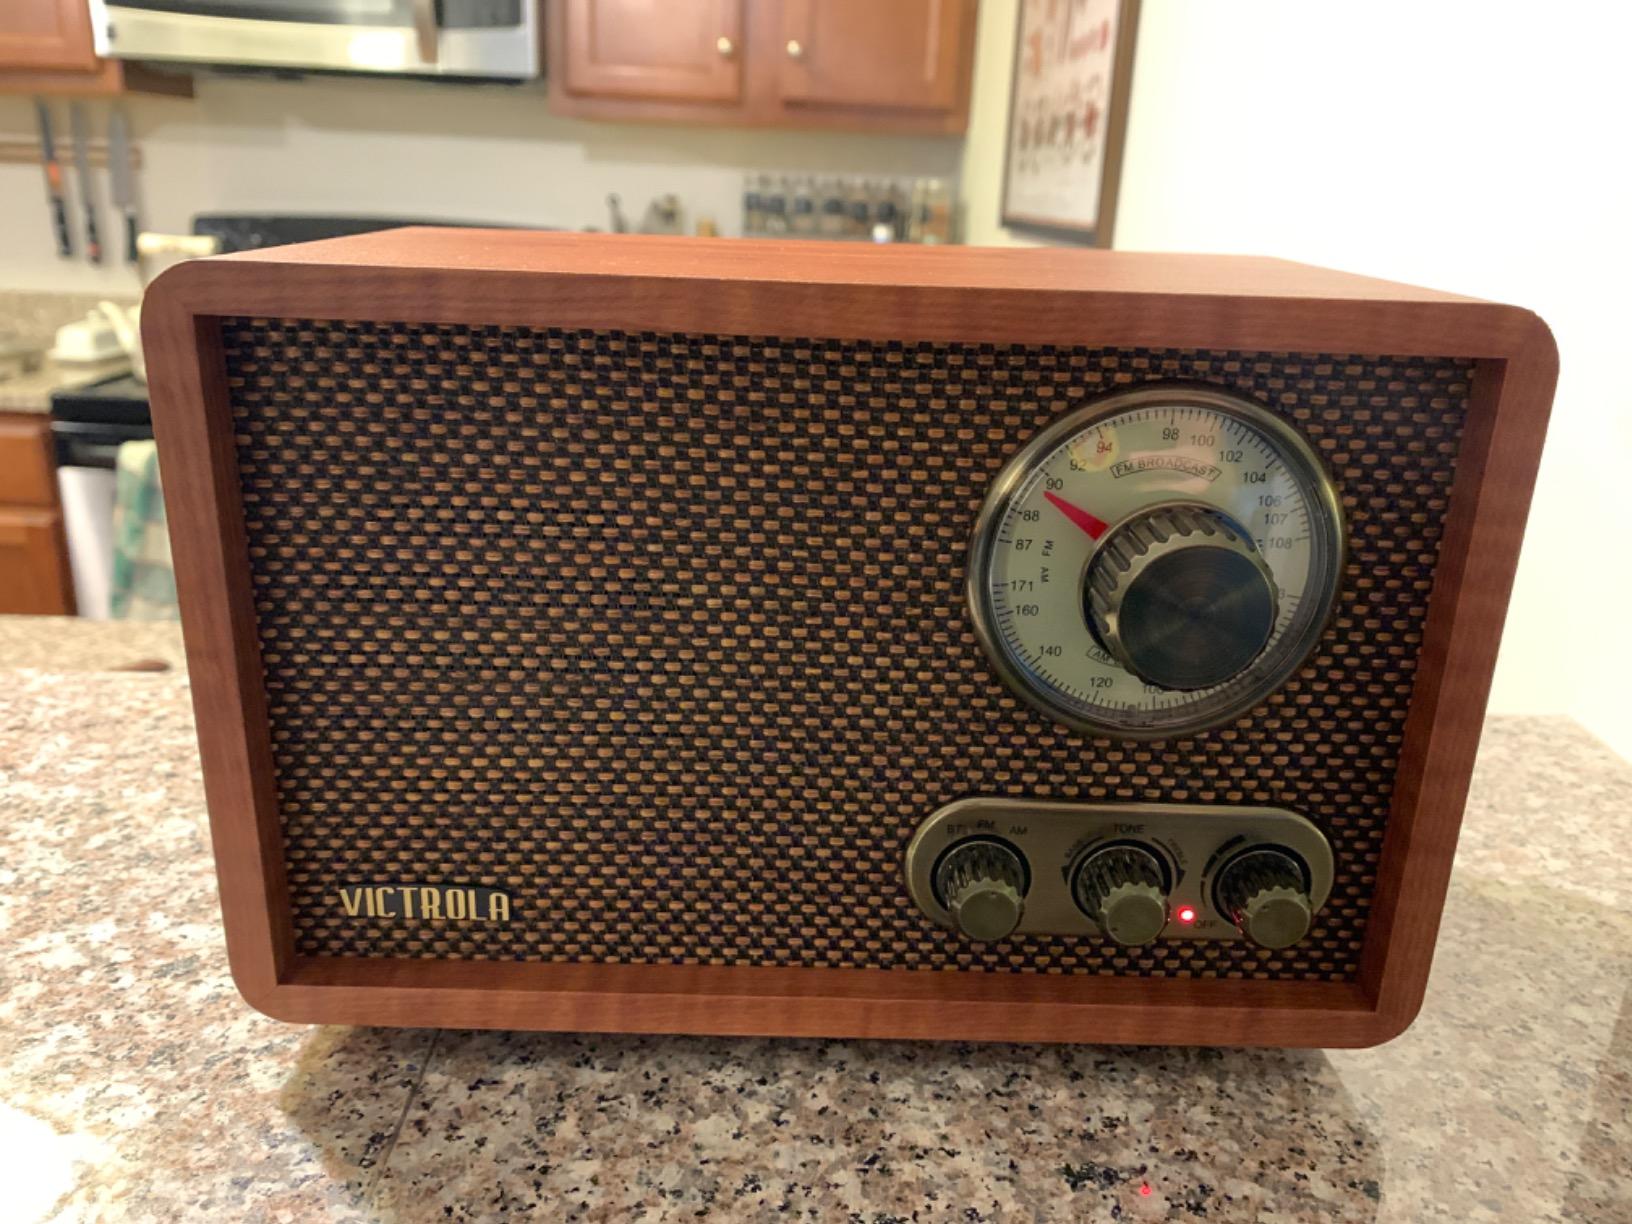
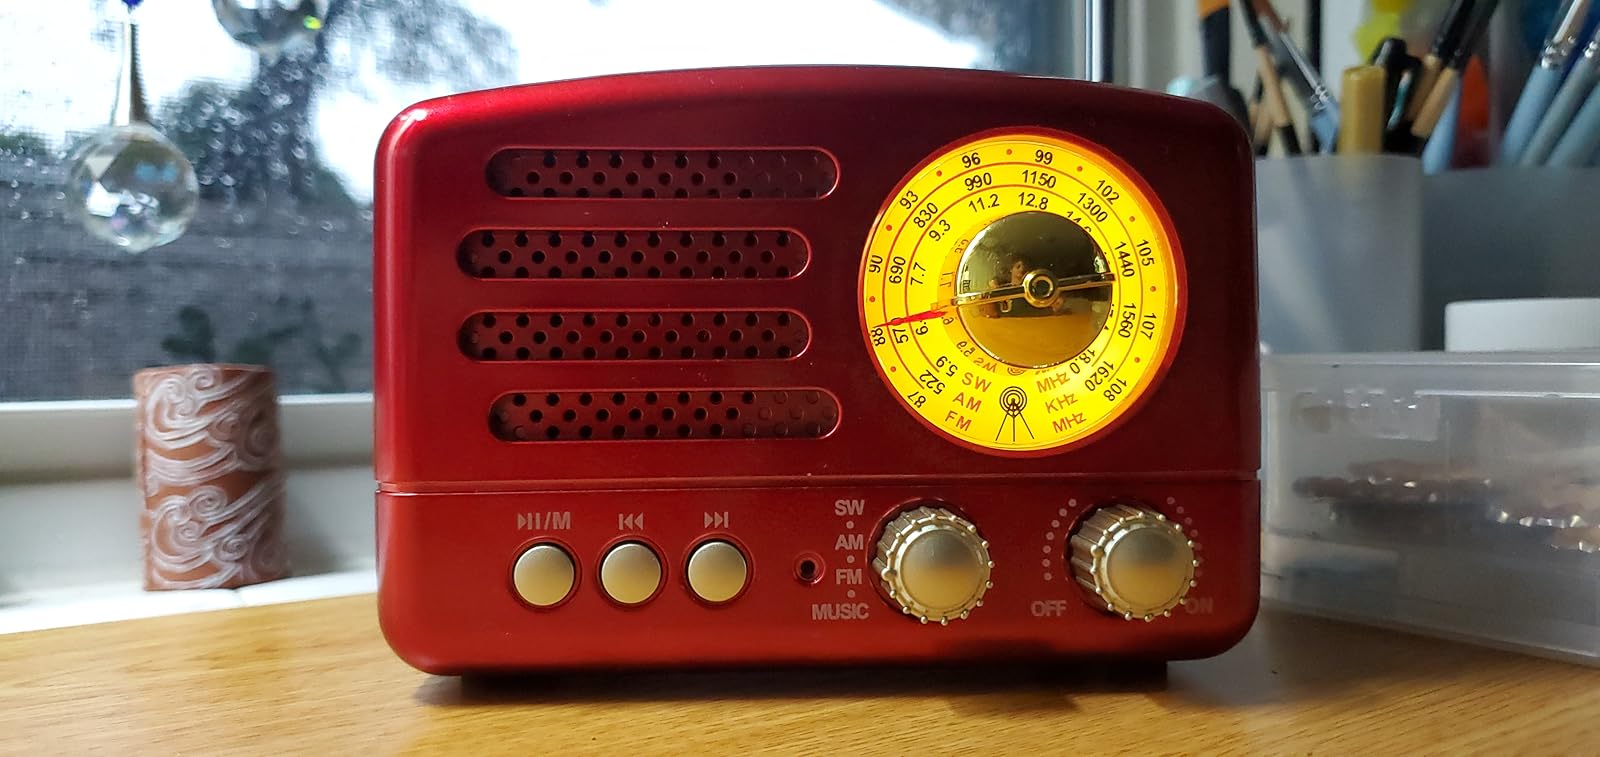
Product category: radio
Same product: no